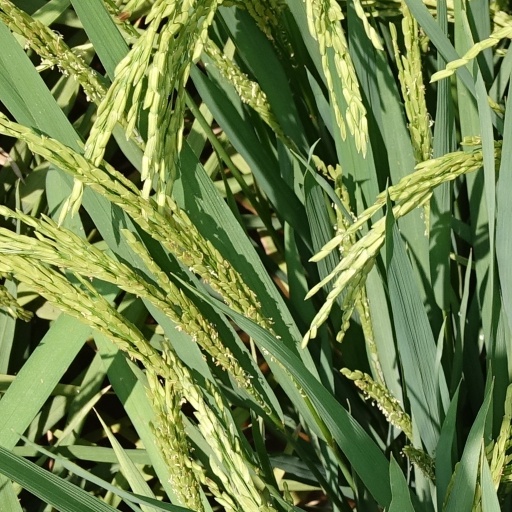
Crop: rice